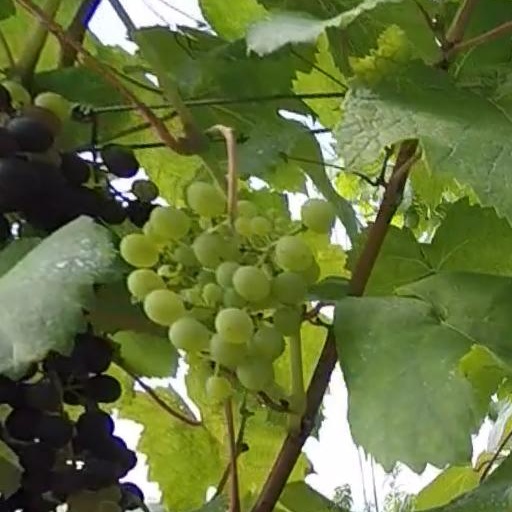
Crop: grape